MS Ilmatar

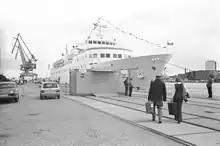
"Ilmatar" at Kiel.

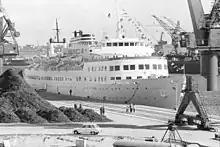
"Ilmatar" at Kiel.

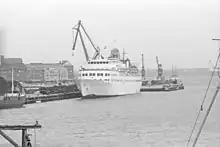
"Ilmatar" at Kiel.

Following delivery, the "Ilmatar" was used on traffic from Helsinki or Turku to Skeppsbron in Stockholm. In July of the same year she lost her rudder near Mariehamn. During 1965 she was also used on short cruises from Stockholm to Mariehamn in Åland. The "Ilmatar"s traffic was suspended during the winter of 1966 for two weeks due to thicker than usual sea ice in the North Baltic. Traffic ceased on 16 February 1966, when the "Ilmatar" was left in Turku. Traffic could recommence at the end of the month, when the "Karhu" was able to break a route through the ice to Stockholm.